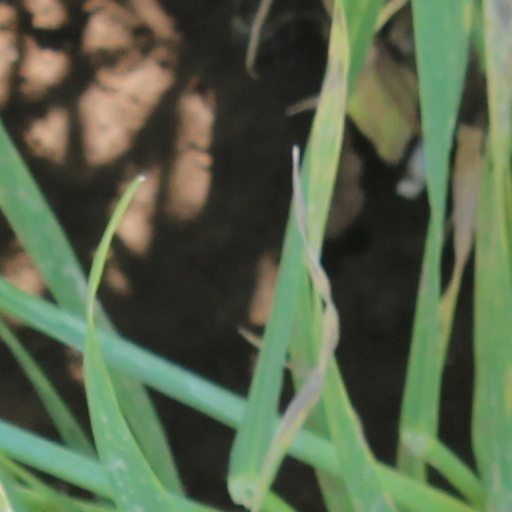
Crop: wheat